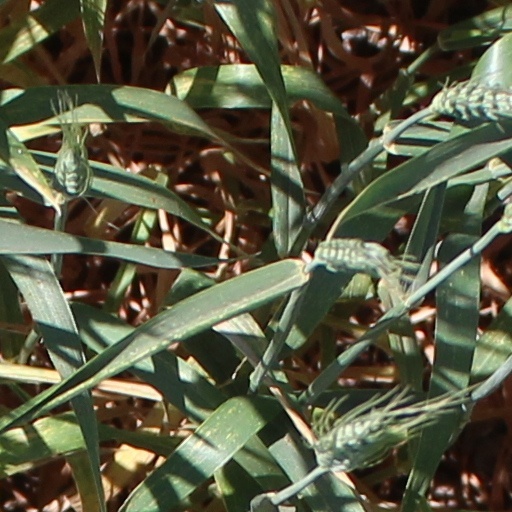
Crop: wheat